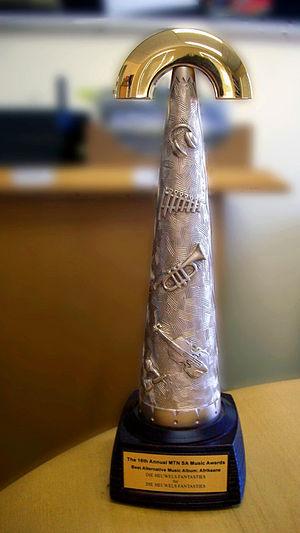
Les South African Music Awards ou SAMA sont des récompenses musicales décernées tous les ans en Afrique du Sud depuis 1995.